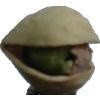
Label: pistachio